Stringybark Creek

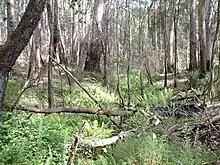
Stringybark Creek, Victoria

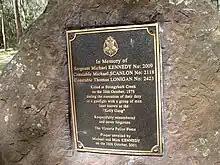
Plaque at Stringybark Creek

Stringybark Creek is a small creek in the Wombat Ranges, Victoria, Australia. It is famous for the place where three policemen were murdered on the 26th of October 1878. The policemen, Sergeant Michael Kennedy, Constable Thomas Lonigan, and Constable Michael Scanlan were searching the forest for the Kelly brothers, Ned and Dan Kelly. They were wanted for the attempted murder of another policeman, Constable Fitzpatrick.